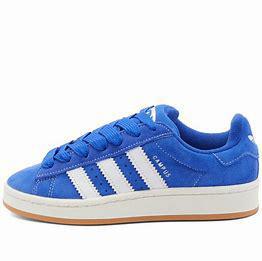
Brand: Adidas
Model: Campus